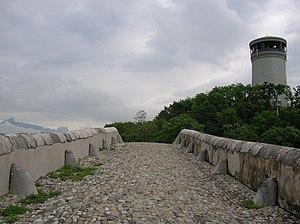
Pont Lesdiguières, Claix
Le pont Lesdiguières, également dénommé le pont de Claix car entièrement situé avant 1873 dans la commune de Claix, est un pont en maçonnerie franchissant le Drac. À partir du 2 juillet 1873, date de création de la commune de Pont-de-Claix sur la rive droite du Drac, il va relier Claix à Pont-de-Claix.